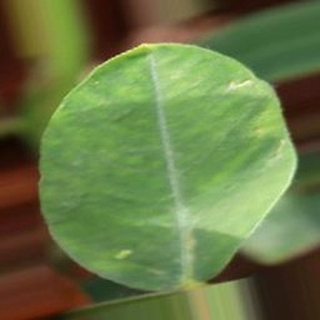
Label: healthy_groundnut